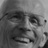
Emotion: happy